Cecilia Reyes

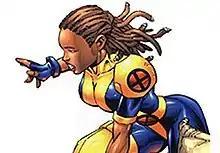
Cecilia Reyes

Cecilia Reyes is a fictional character appearing in American comic books published by Marvel Comics. Created by Scott Lobdell and Carlos Pacheco, the character first appeared in "" (vol. 2) #65 (June 1997). She belongs to the subspecies of humans called mutants, who are born with superhuman abilities.